Asylum (2008 film)

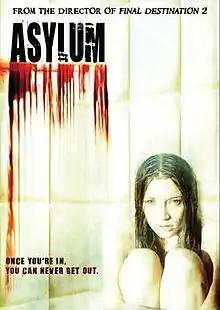
Theatrical poster

Asylum is a 2008 American horror film directed by David R. Ellis. The film was initially planned for a theatrical release but was instead released straight to DVD on July 15, 2008. "Asylum" stars Sarah Roemer as a young college student who must fight to survive the spirit of a mad doctor that is haunting her dorm.